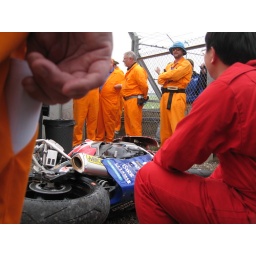
The Doctor nearly got crushed as this bike came over the wall into the marshals compound.